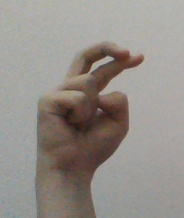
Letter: zay